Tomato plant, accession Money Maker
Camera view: tilt-top (135 deg); turntable rotation: 330 degrees
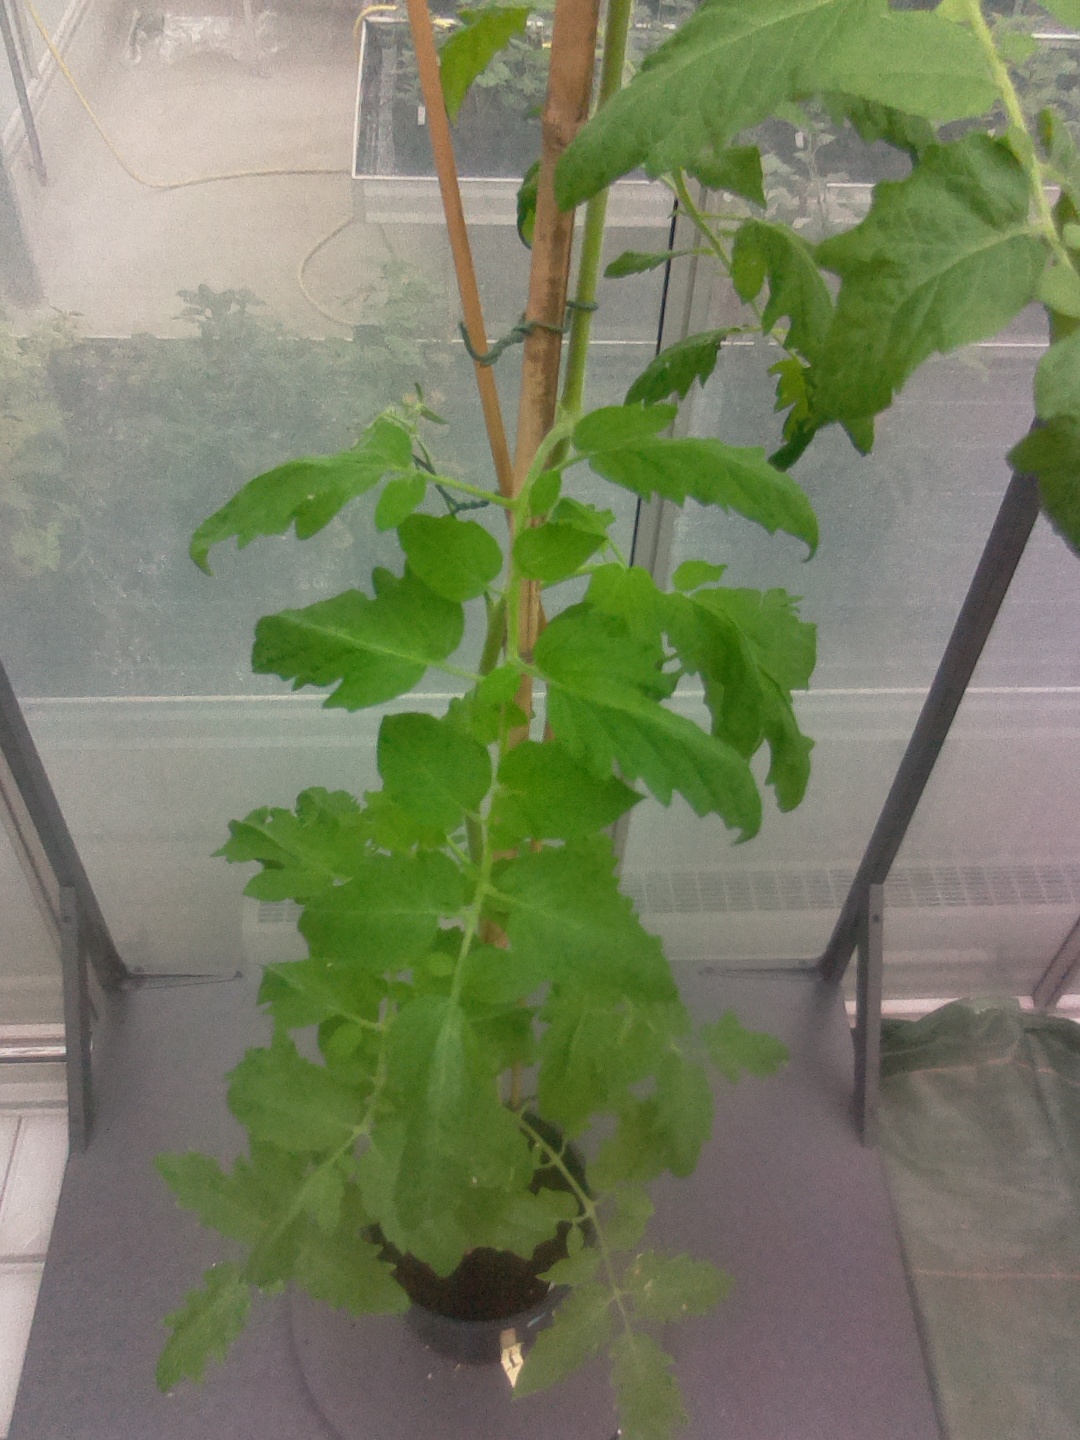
BBCH growth stage 63: 30%-40% of flowers open